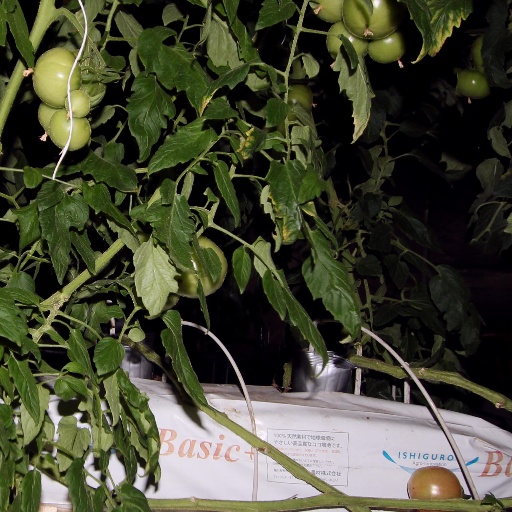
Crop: tomato